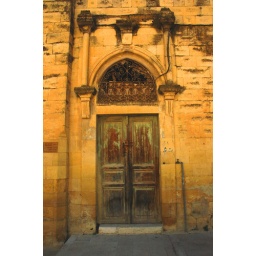
this is an old house door in the charming old city Al salt in Jordan I had a wonderful time in there